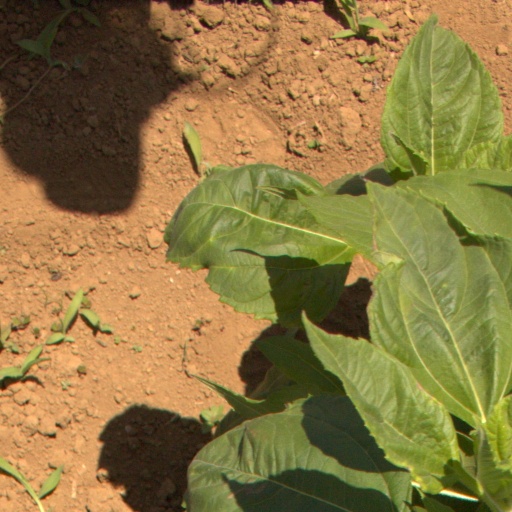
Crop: Jerusalem artichoke